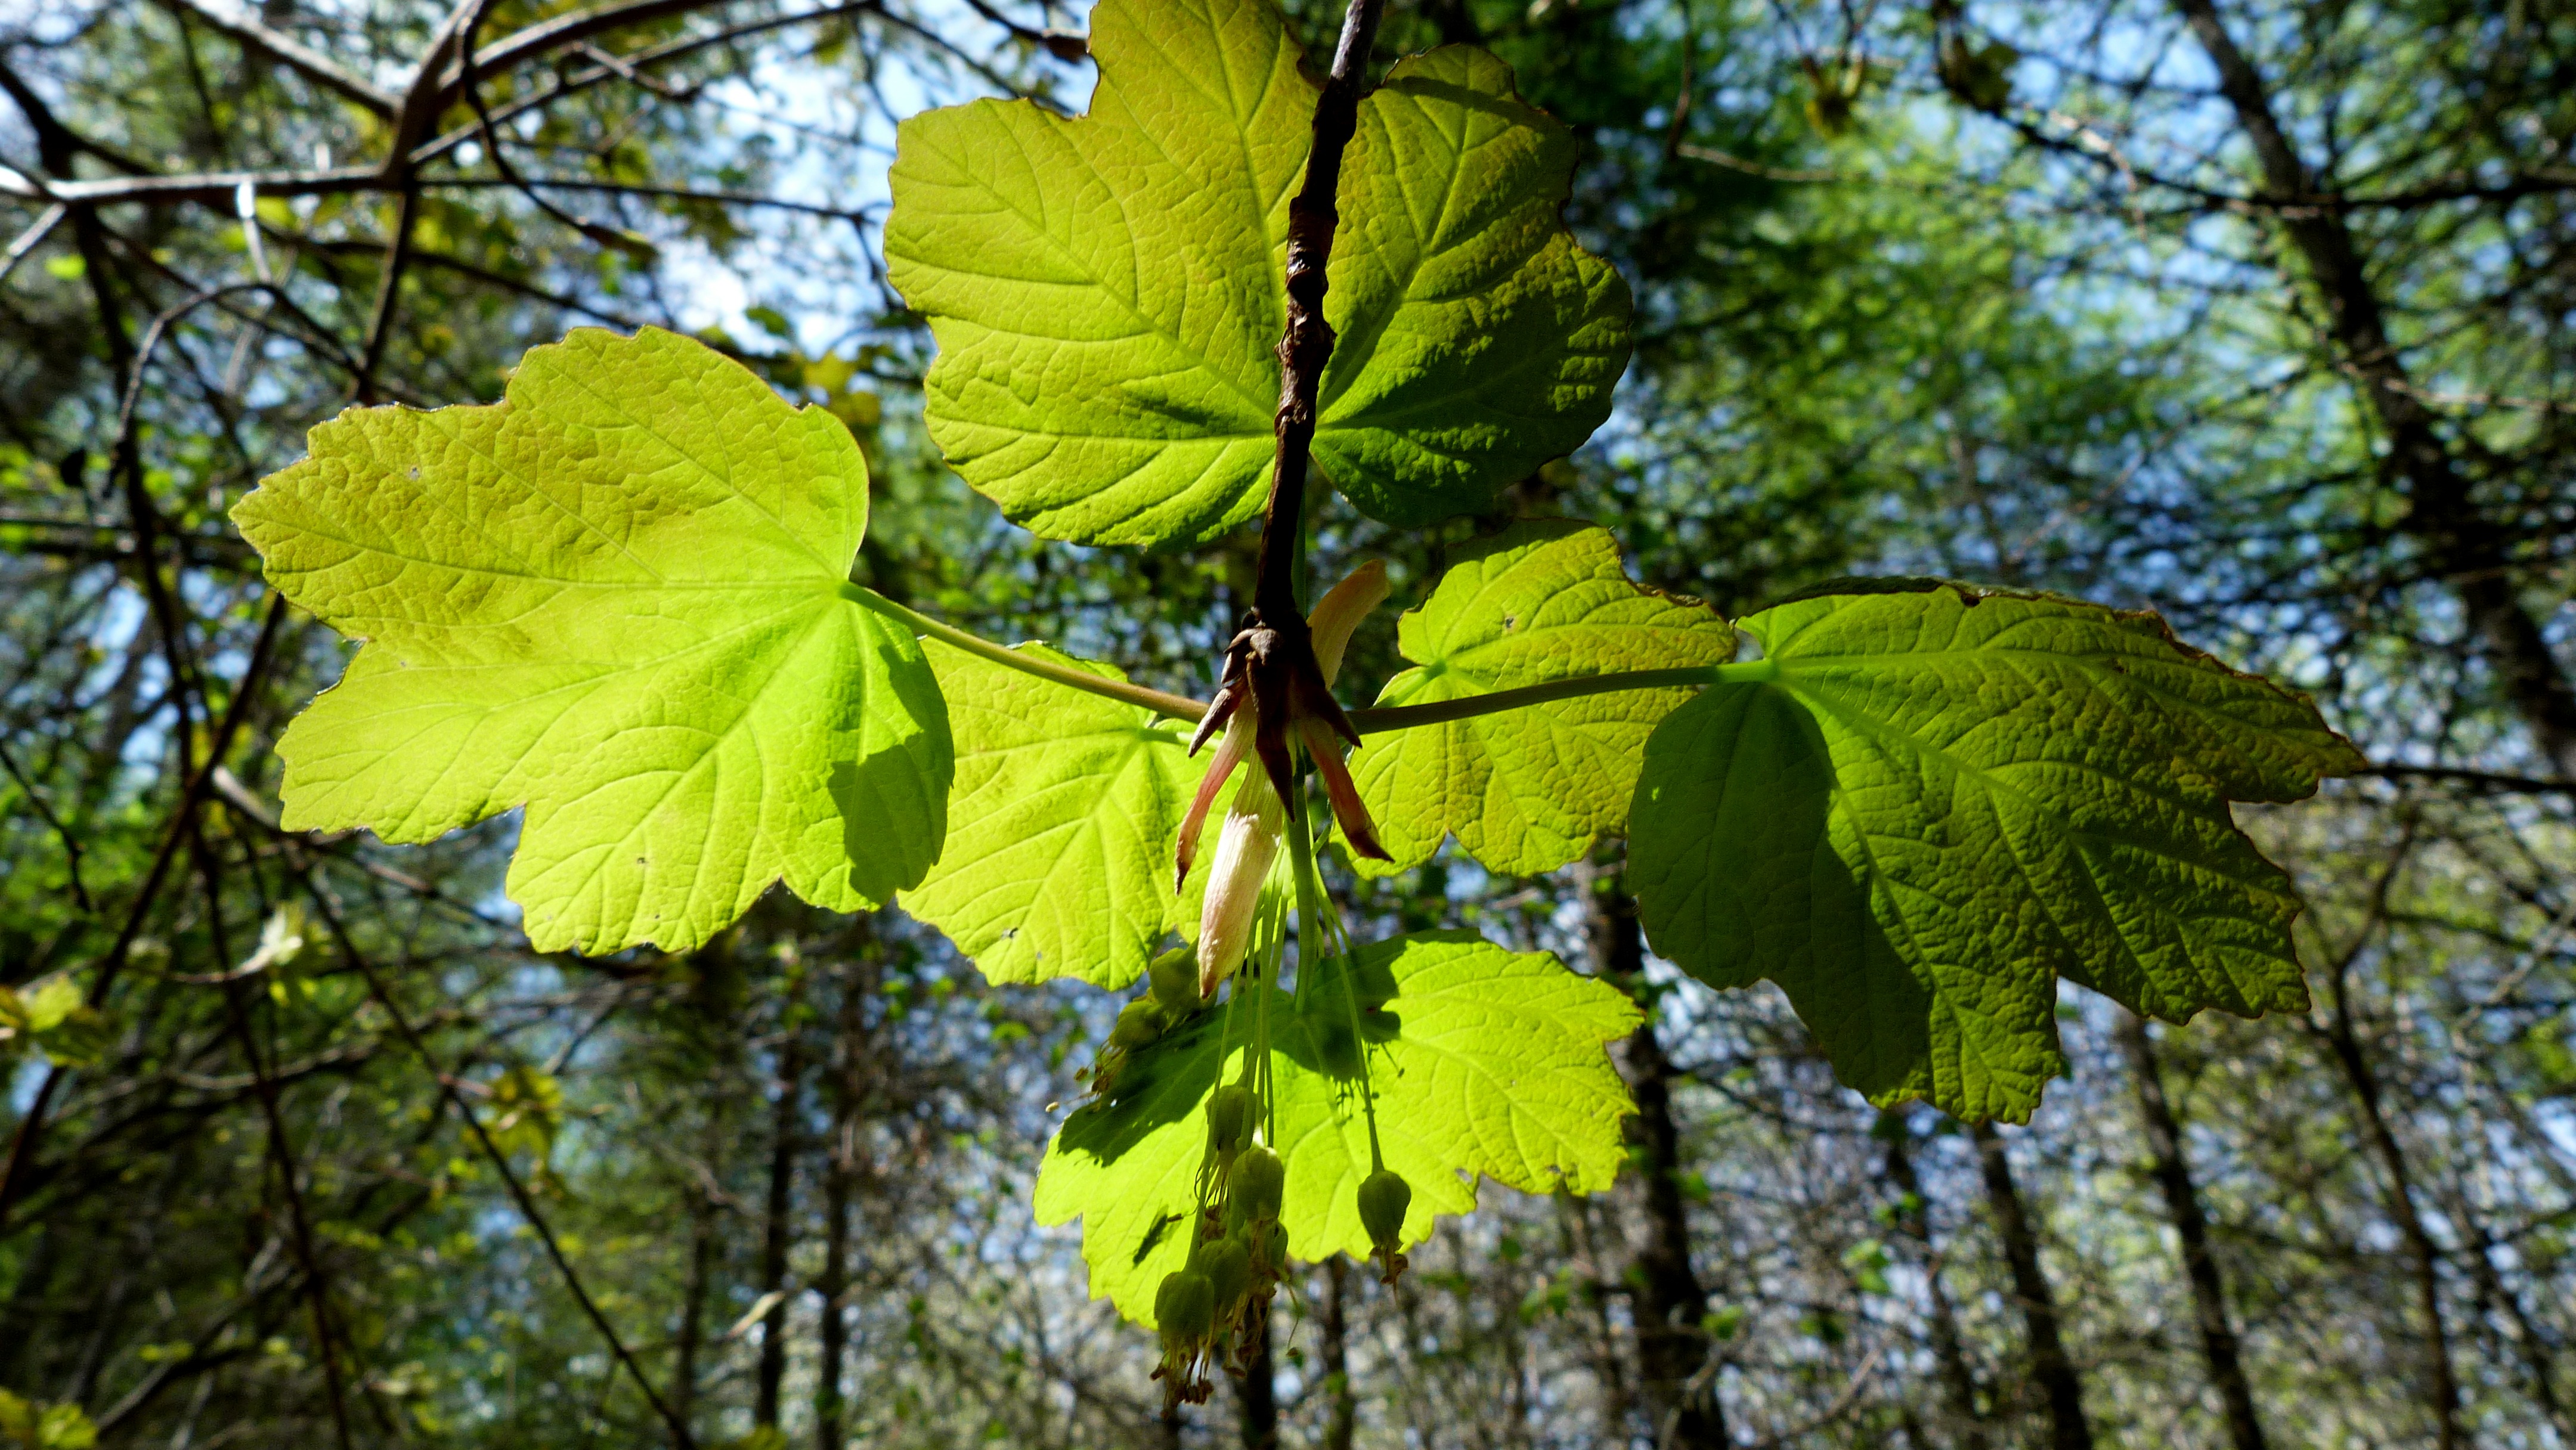
tree, nature, forest, branch, light, plant, sunlight, leaf, foliage, spring, green, produce, macro, birch, autumn, contrast, season, maple tree, trees, leaves, deciduous, flowering plant, maidenhair tree, woody plant, land plant, plane tree family